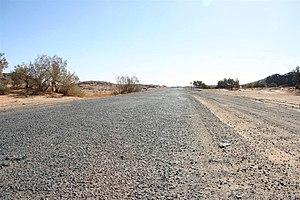
Une section de la route transsaharienne entre In Salah et Tamanrasset. Photo prise par mes soins en janvier 2009, libre de droits.
Le réseau des routes transafricaines est un ensemble de projets de routes transcontinentales en Afrique.